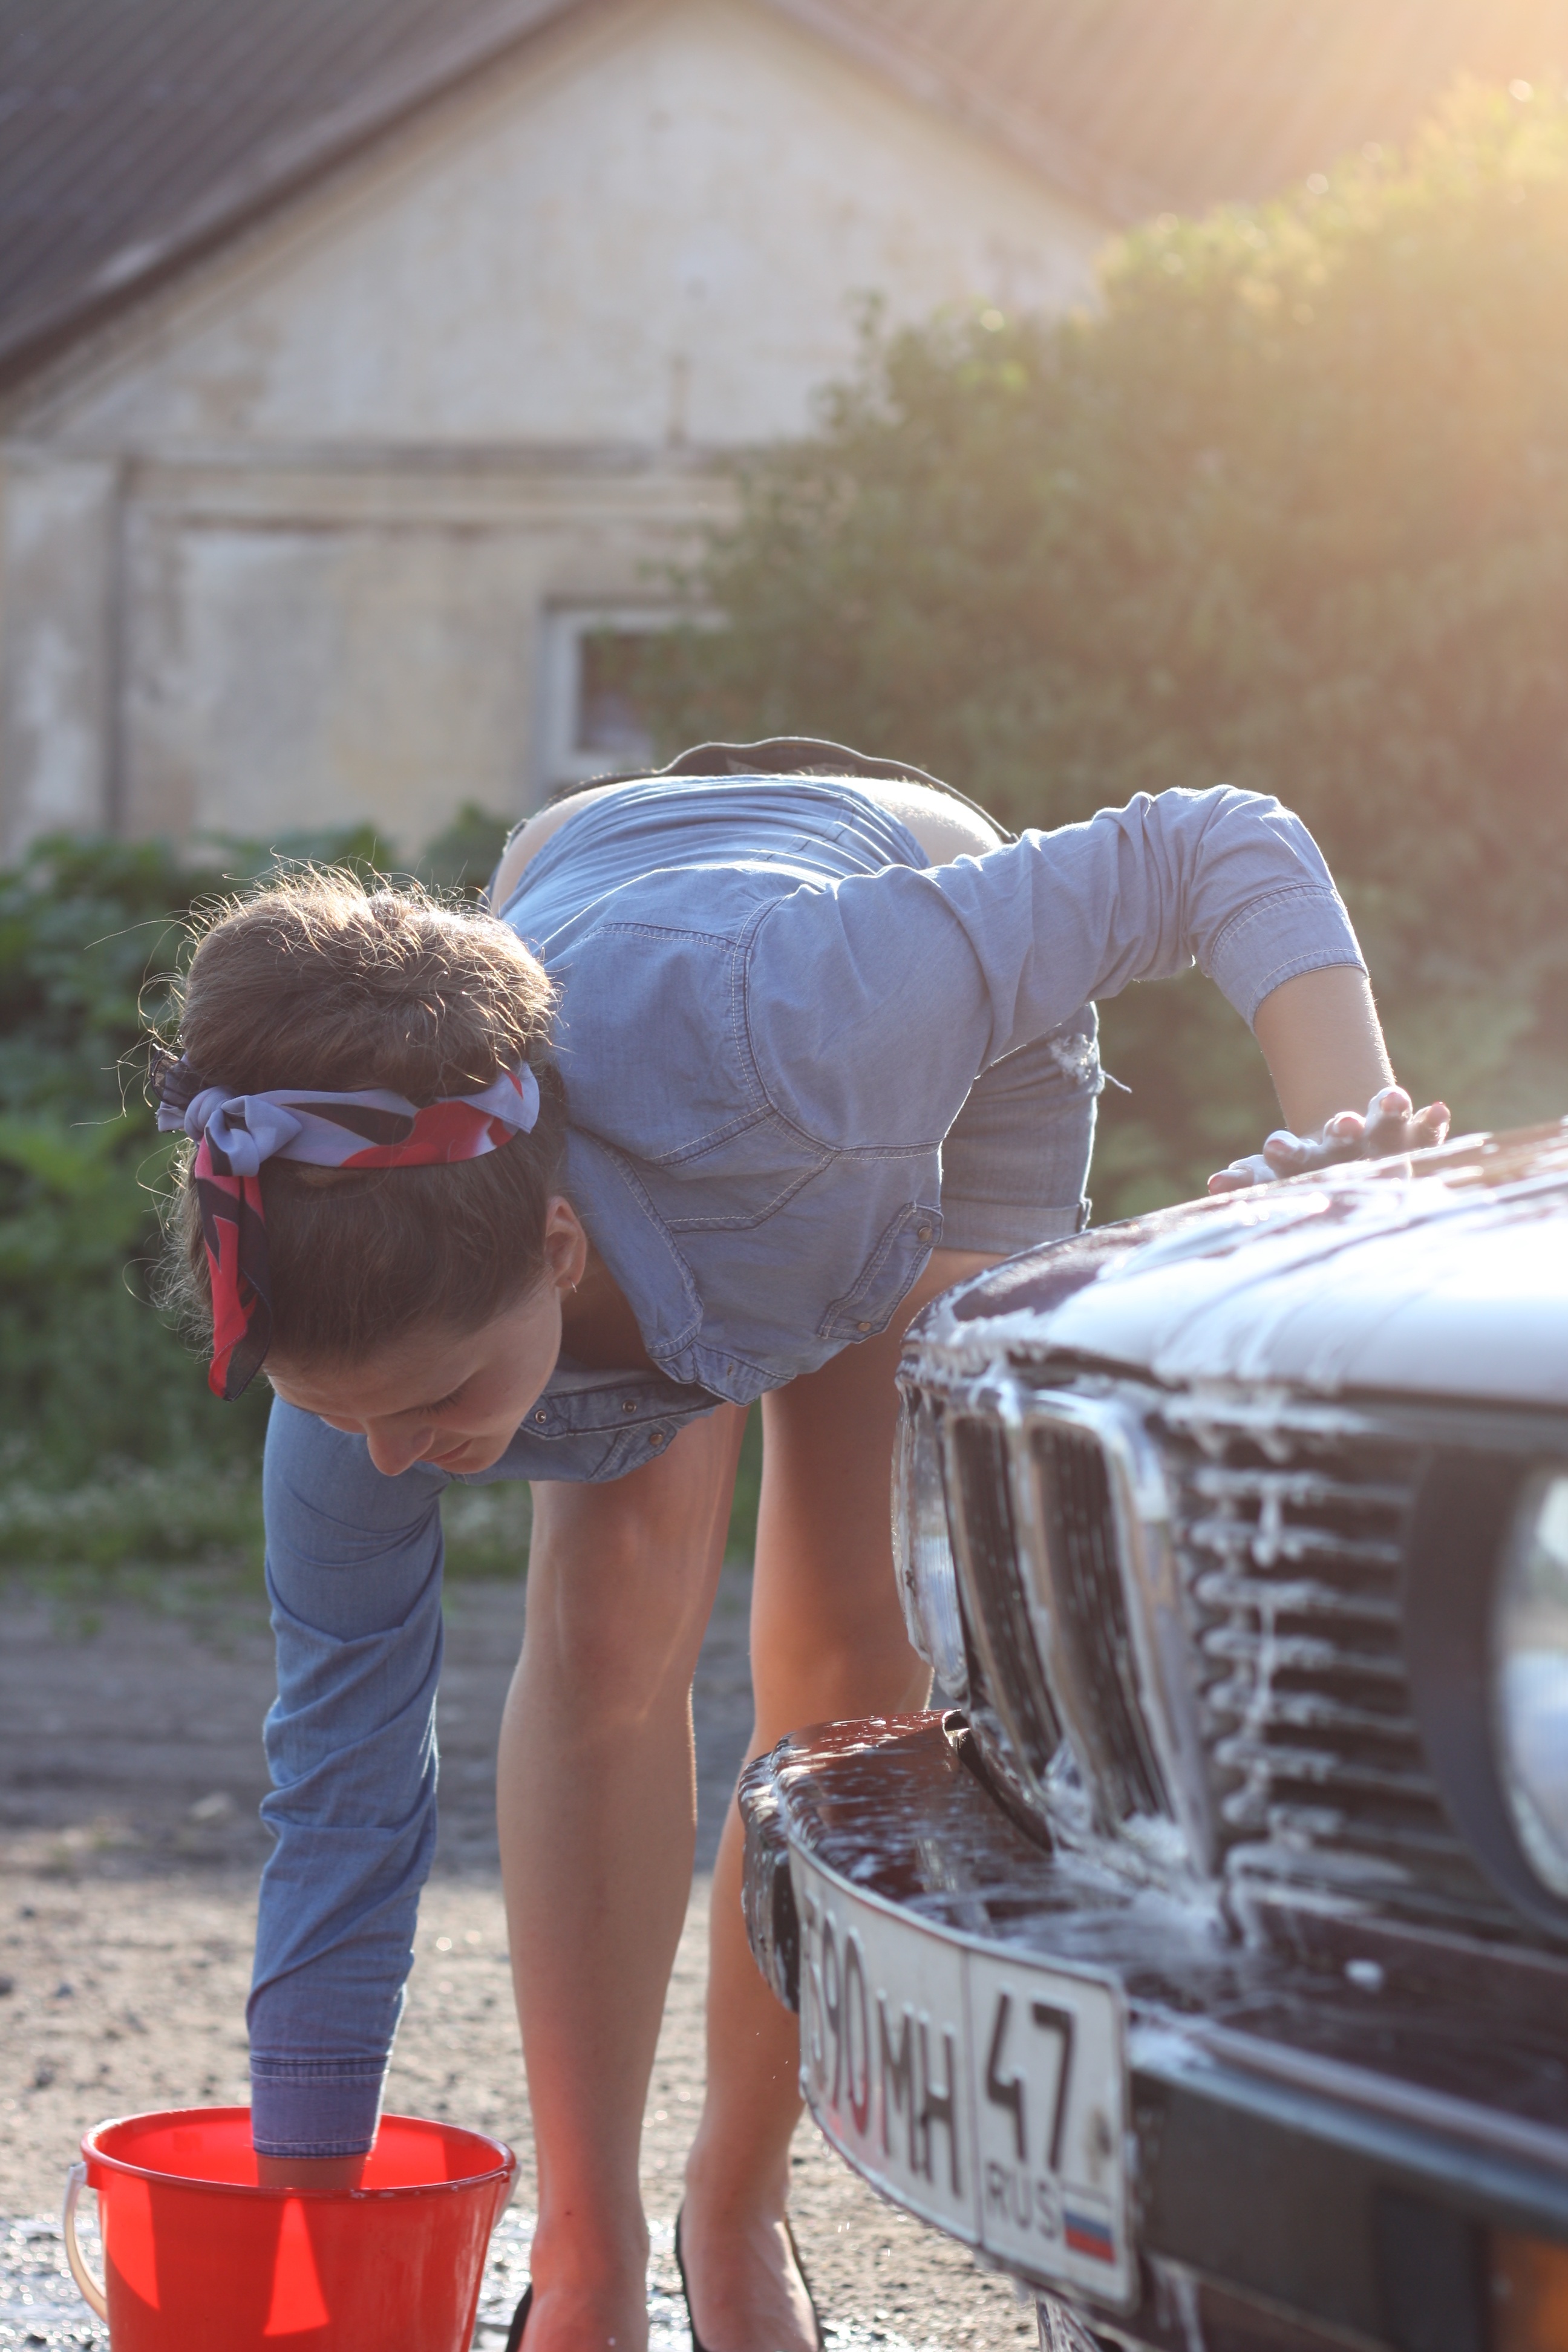
girl, car, model, spring, red, youth, color, machine, fashion, blue, clothing, lady, human body, beauty, bmw, interaction, washing machine, pin up